Canary Islands

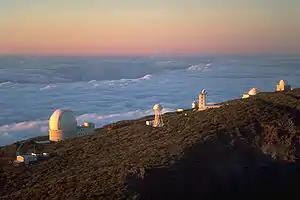
Roque de los Muchachos Observatory, La Palma

The Canary Islands were previously inhabited by a variety of endemic animals, such as extinct giant lizards ("Gallotia goliath"), giant tortoises ("Centrochelys burchardi" and "C. vulcanica"), and Tenerife and Gran Canaria giant rats ("Canariomys bravoi" and "C. tamarani"), among others. Extinct birds known only from Pleistocene and Holocene age bones include the Canary Islands quail ("Coturnix gomerae"), dune shearwater ("Puffinus holeae"), lava shearwater ("P. olsoni"), Trias greenfinch ("Chloris triasi"), slender-billed greenfinch ("C. aurelioi") and the long-legged bunting ("Emberiza alcoveri").